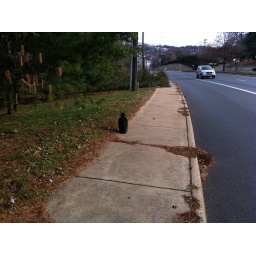
I saw this huge bird just walking on the side walk near my house. I think it was injured.